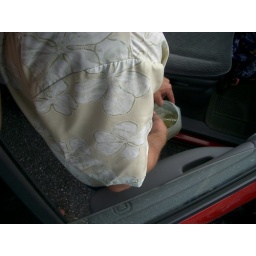
you open chris's parents car door and pee into a lemonade canister while getting min. pissage in the car.